Issa Soumaré

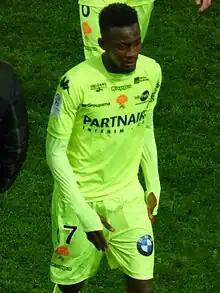
Soumaré in 2020

Issa Soumaré (born 10 October 2000) is a Senegalese professional footballer who plays as a forward for French club Le Havre.